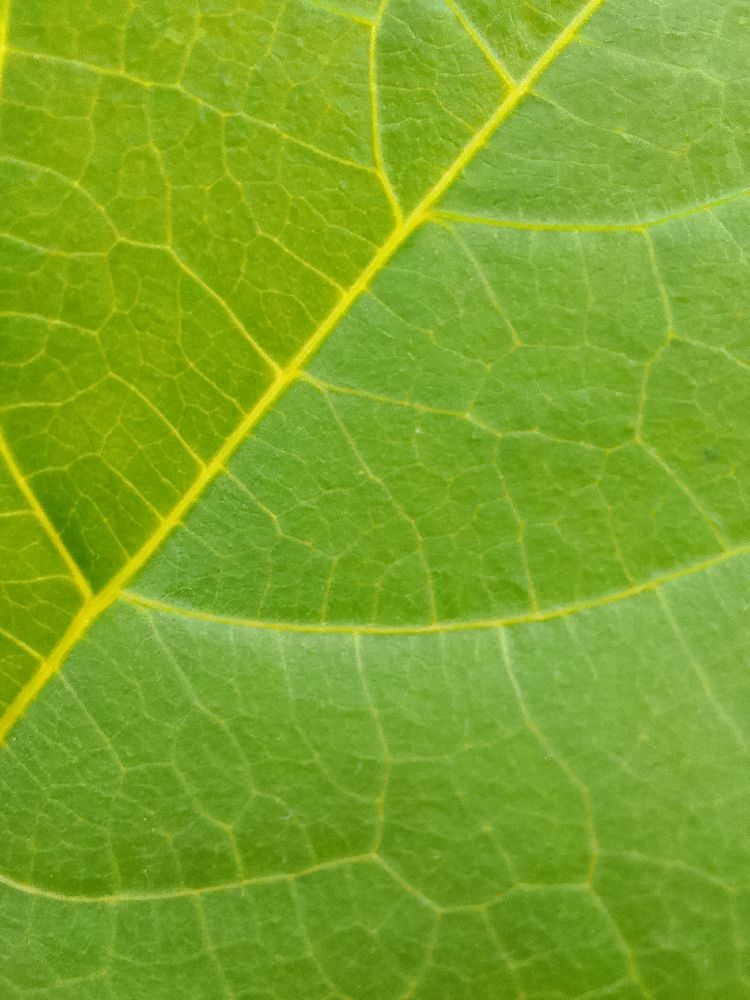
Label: healthy